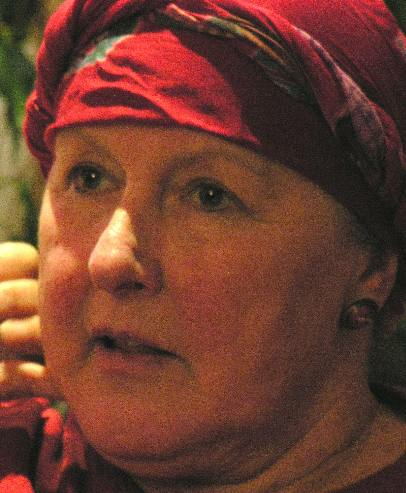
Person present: Yes